Roker Park

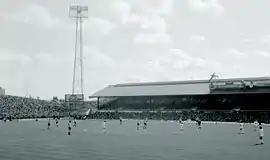
Kick-off at Sunderland v. Arsenal, August 1976

Roker Park was a football ground in Roker, Sunderland, England, which was the home of Sunderland from 1898 to 1997, before the club moved to the Stadium of Light. Its final capacity was around 22,500, with only a small part being seated; it had been much higher, attracting a record crowd of 75,118.